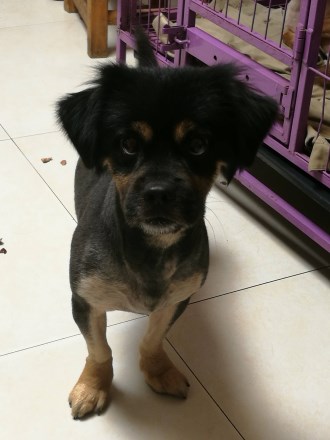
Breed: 3336-n000121-chinese_rural_dog